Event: Nepal Earthquake
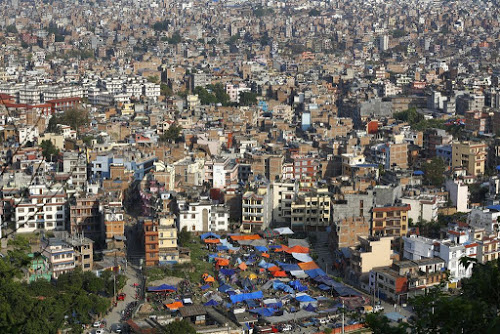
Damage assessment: no_damage